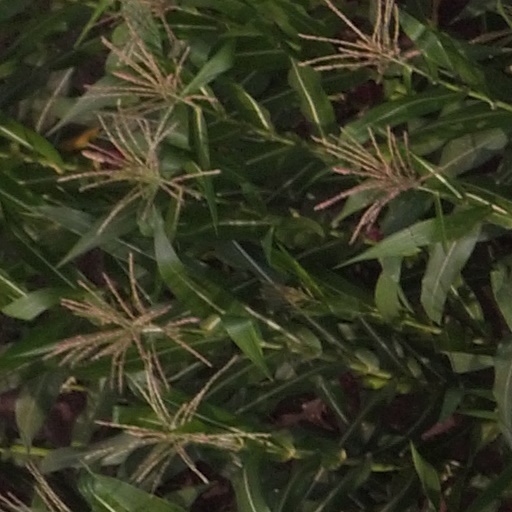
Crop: maize; corn